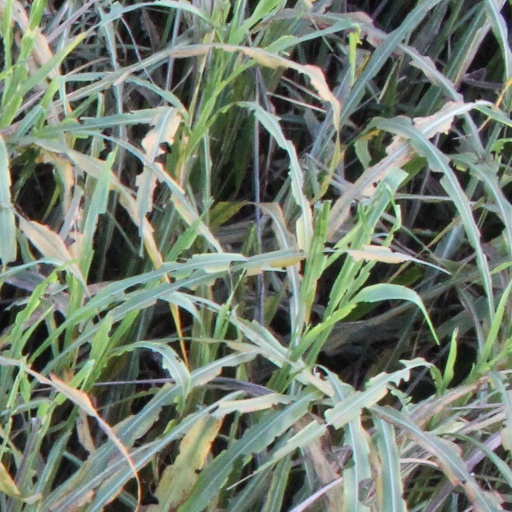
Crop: sorghum